Italian cruiser Piemonte

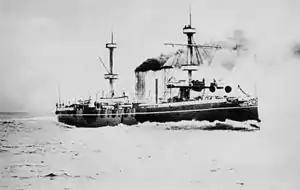
steaming at high speed in her original configuration

In late 1901, was assigned to the East Asian station after a year-long modernization. She passed through the Suez Canal and the Red Sea and stopped to coal in British Aden while en route to Asian waters. In September 1902 she was in Nagasaki, Japan, with the Italian cruiser . met the British cruiser in the British colony at Weihaiwei. A party of officers and men from visited the British ship on 28 July. That year, she was joined by the armored cruiser and the protected cruiser . The following year, the armored cruiser and the protected cruiser were scheduled to replace and , respectively, but due to the outbreak of the Russo-Japanese War on 8 February 1904, remained in the region. On 24 February, arrived in Seoul and landed a contingent of infantry to augment the guards at the Italian embassy. was finally recalled to Italy in April; she stopped in Singapore on 22 April to coal, departing two days later for home.